James Henry Northrop

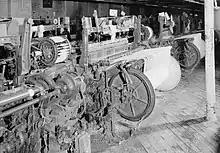
A Draper loom showing a Northrop filling-changing battery (the cylinder of pirns) in Bamberg, South Carolina

He started his working life in England, where he was a mechanic and factory foreman before emigrating to Massachusetts in 1881.